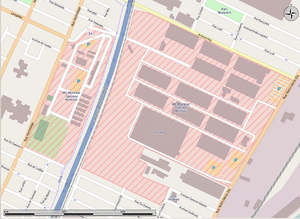
Carte montrant la BFC Montréal.
La Garnison Montréal, aussi appelée Garnison Longue-Pointe, est un réseau de bases des Forces canadiennes situées à Montréal, Québec. Son nom officiel est la Base de soutien de la 2ᵉ Division du Canada Valcartier, détachement Montréal. Son adresse officielle est : 6769, rue Notre-Dame Est, Montréal.